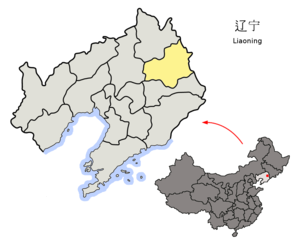
Fushun
Fushuns beliggenhed i Liaoning
Fushun er en by på præfekturniveau i provinsen Liaoning i det nordlige Kina ved kysten til det Gule Hav. Præfekturet har et areal på 10,816 km², hvoraf byområdet udgør 675 km²; der er en befolkning på 2,3 millioner mennesker, hvoraf 1,4 million lever i byområdet.